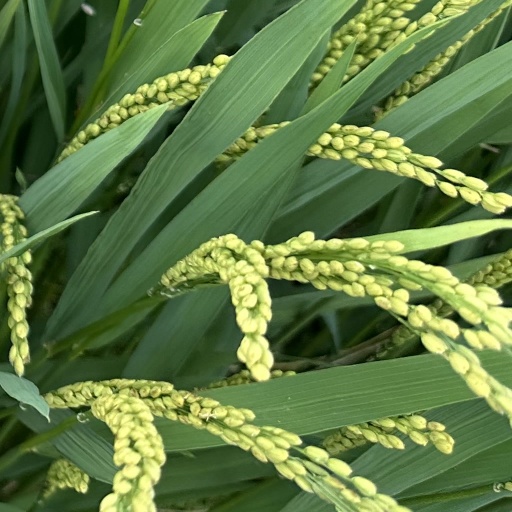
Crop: rice